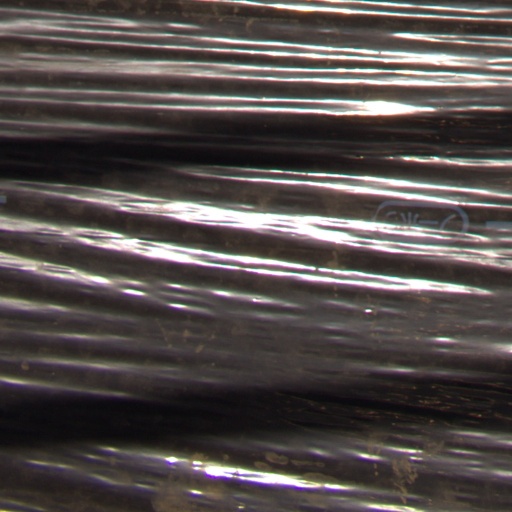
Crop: Jerusalem artichoke